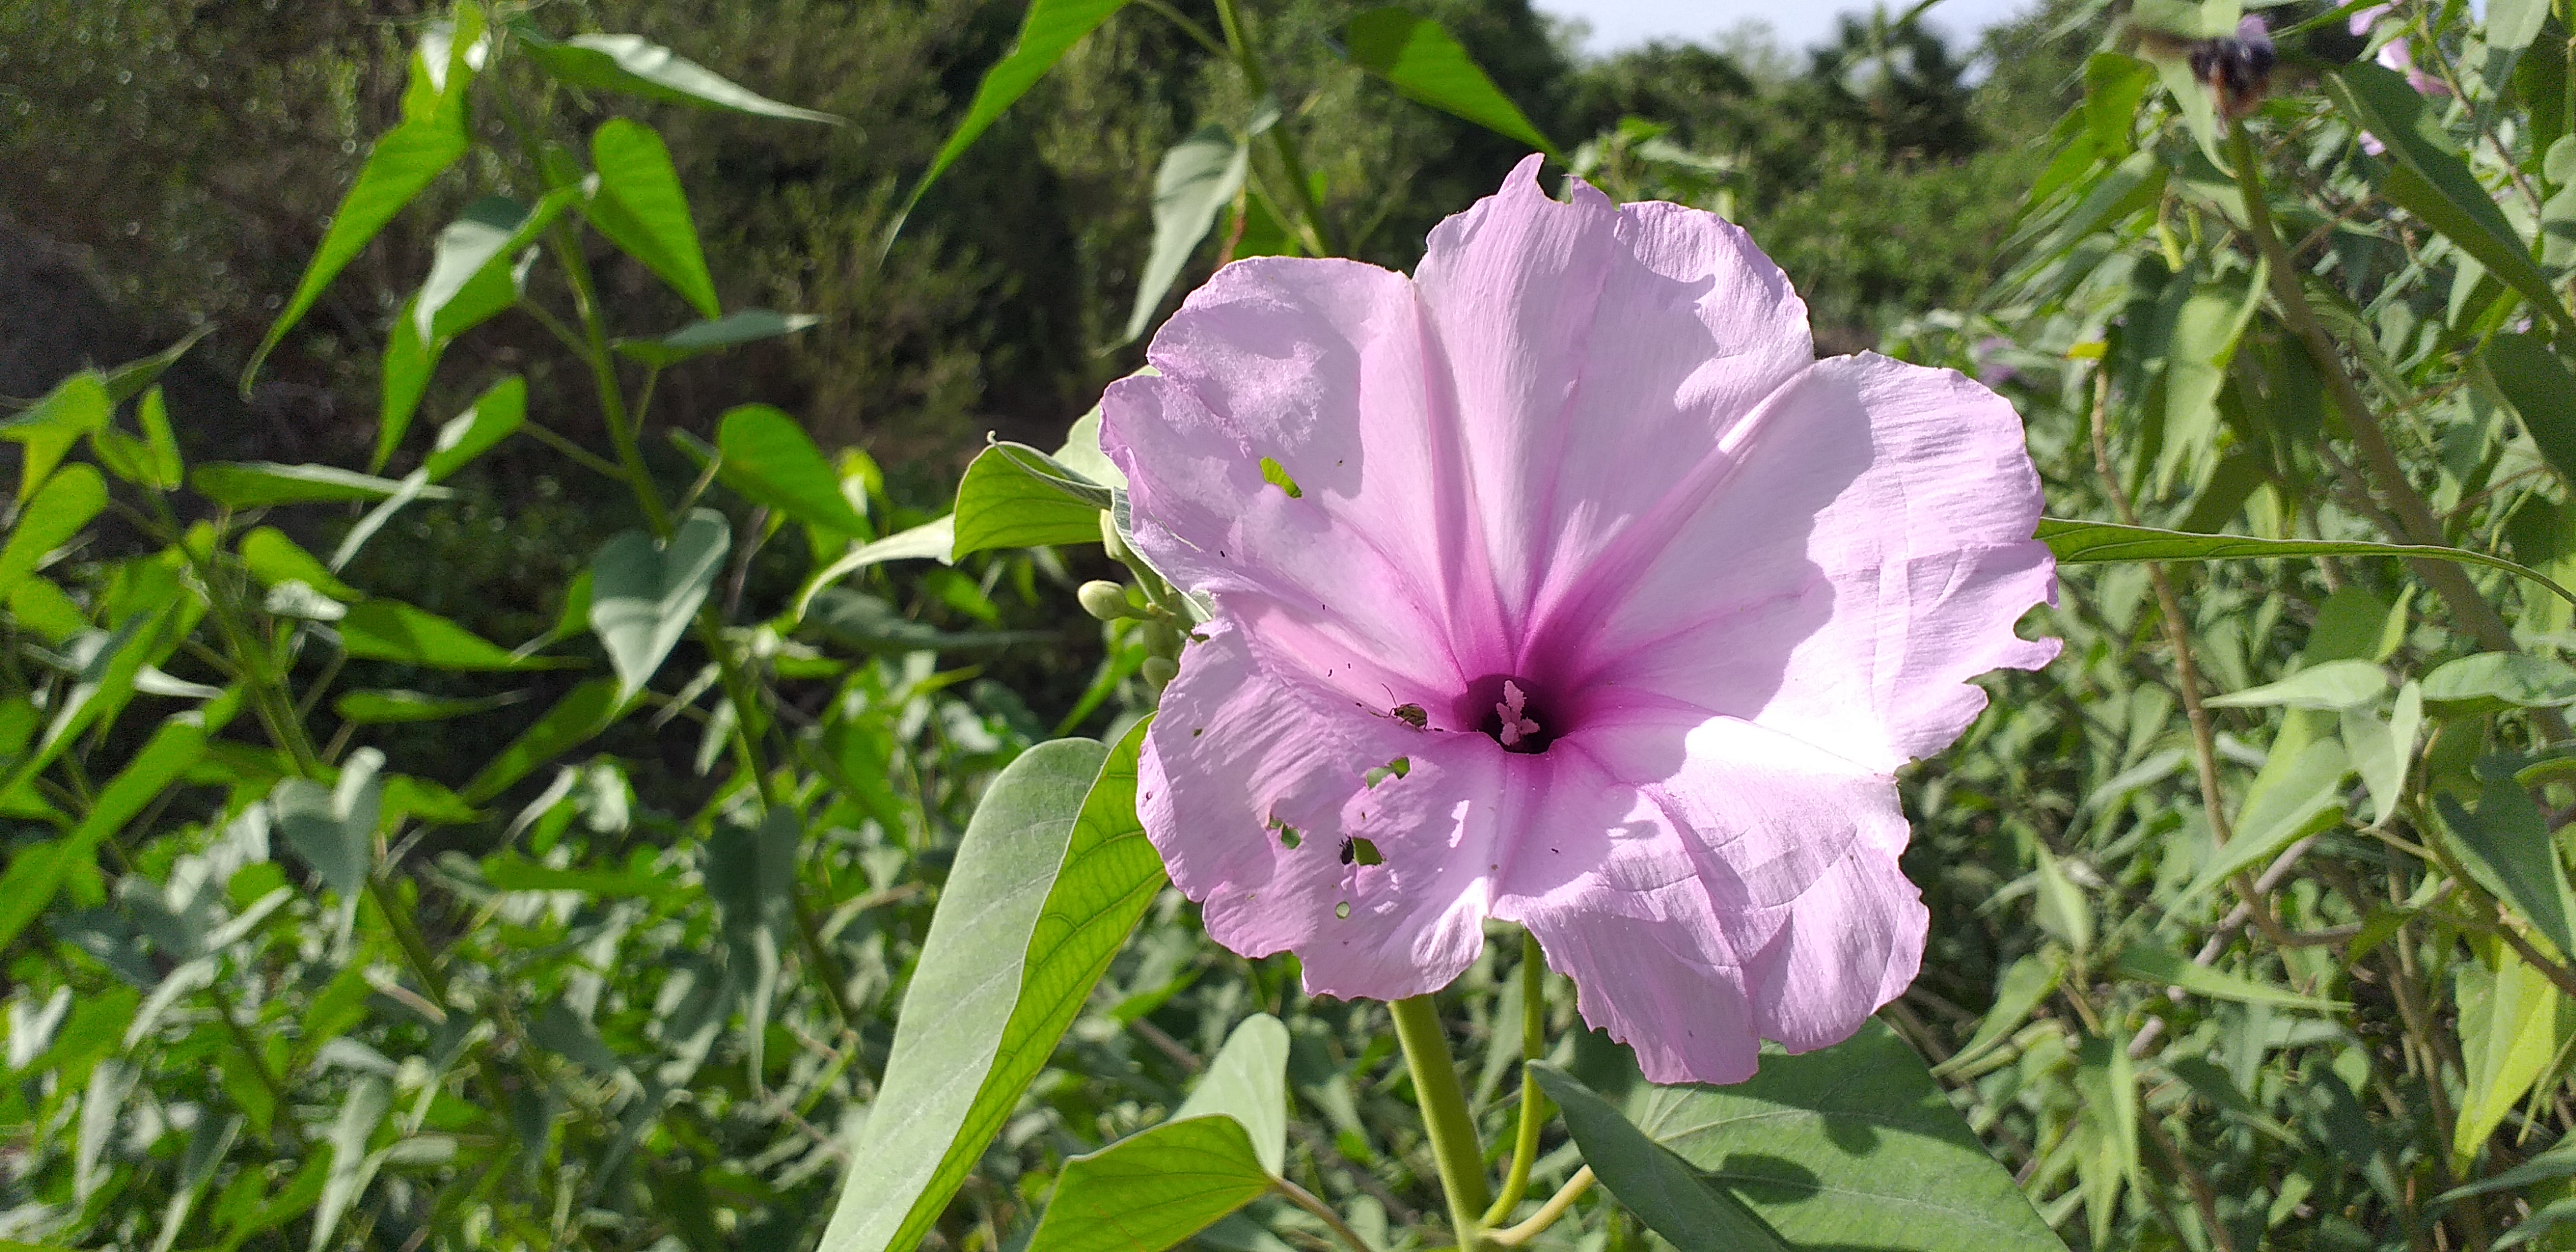
trees, nature, natural, landscapes, caatinga, rivers, natural landscapes, flowers, flower, plant, petal, purple, terrestrial plant, herbaceous plant, grass, magenta, flowering plant, annual plant, moonflower, subshrub, wildflower, shrub, malvales, morning glory, beach moonflower, plant stem, solanales, four o clock family, morning glory family, Acanthus family, geraniales, impatiens